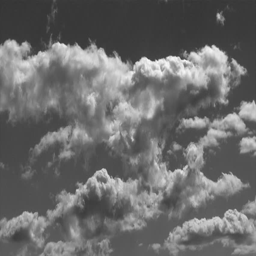
time lapse of clouds flying through the sky